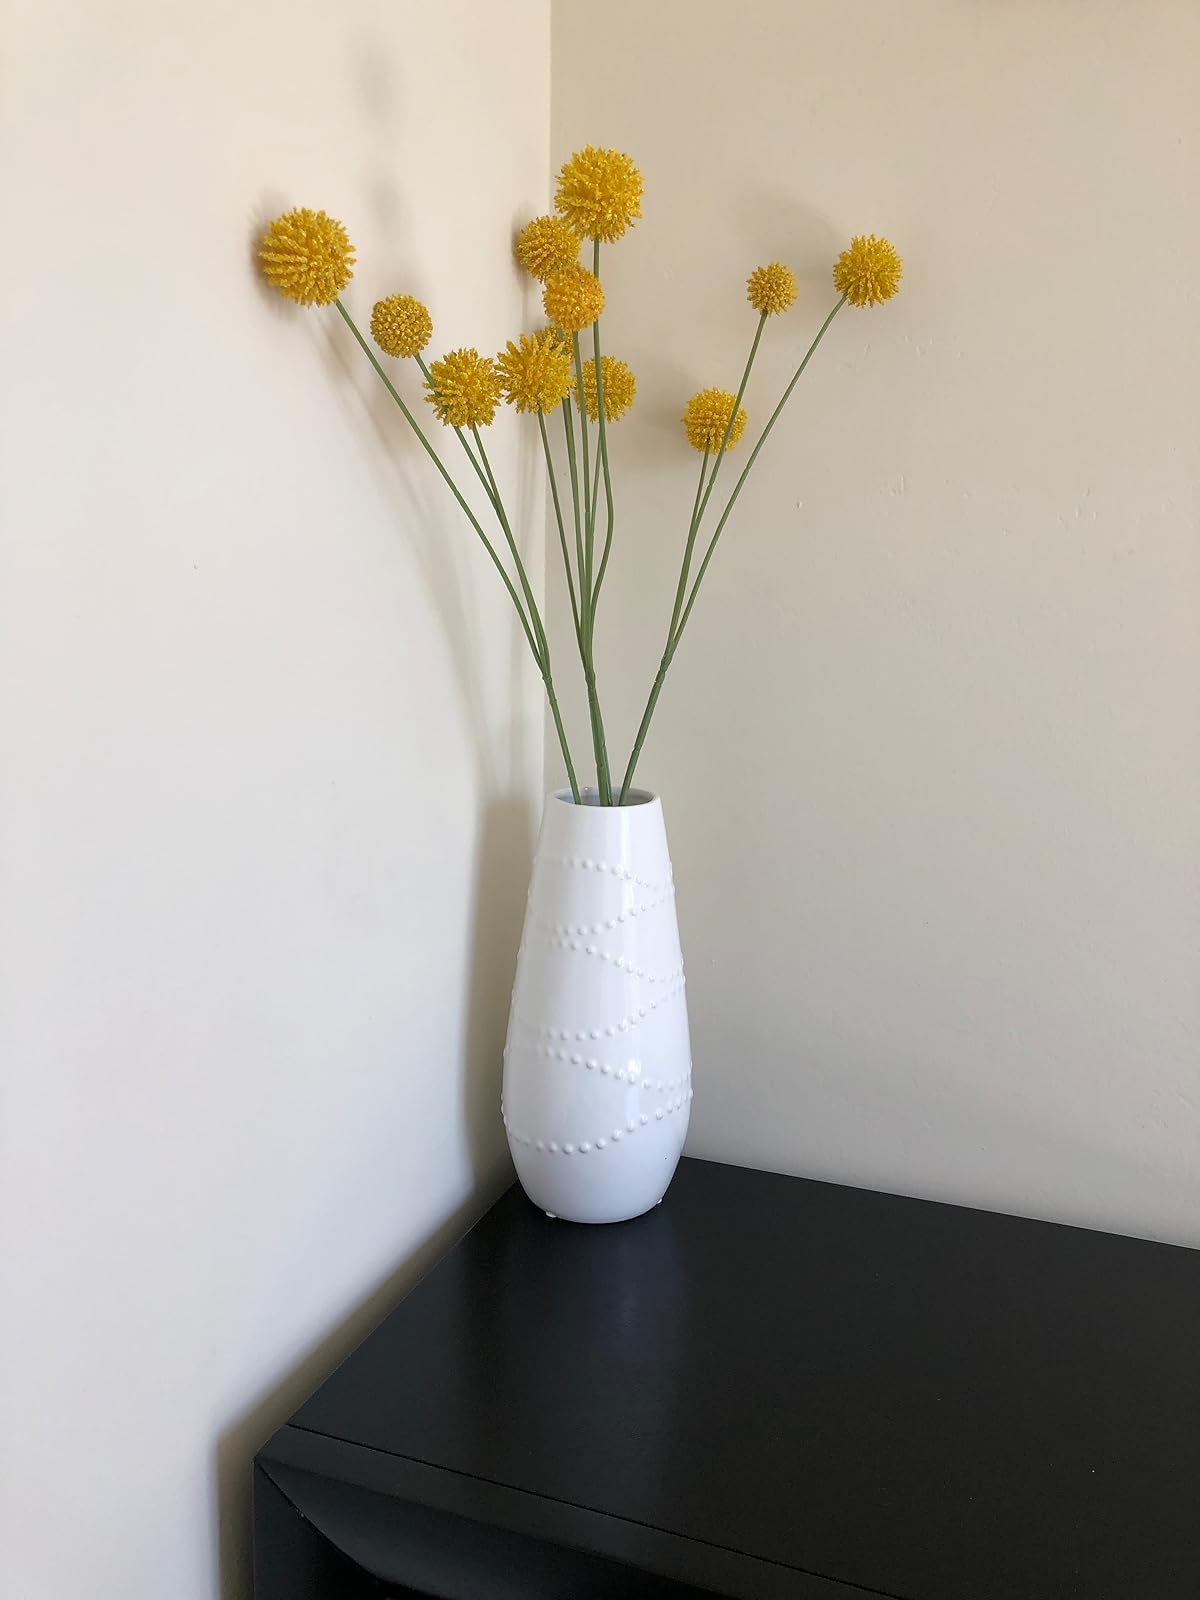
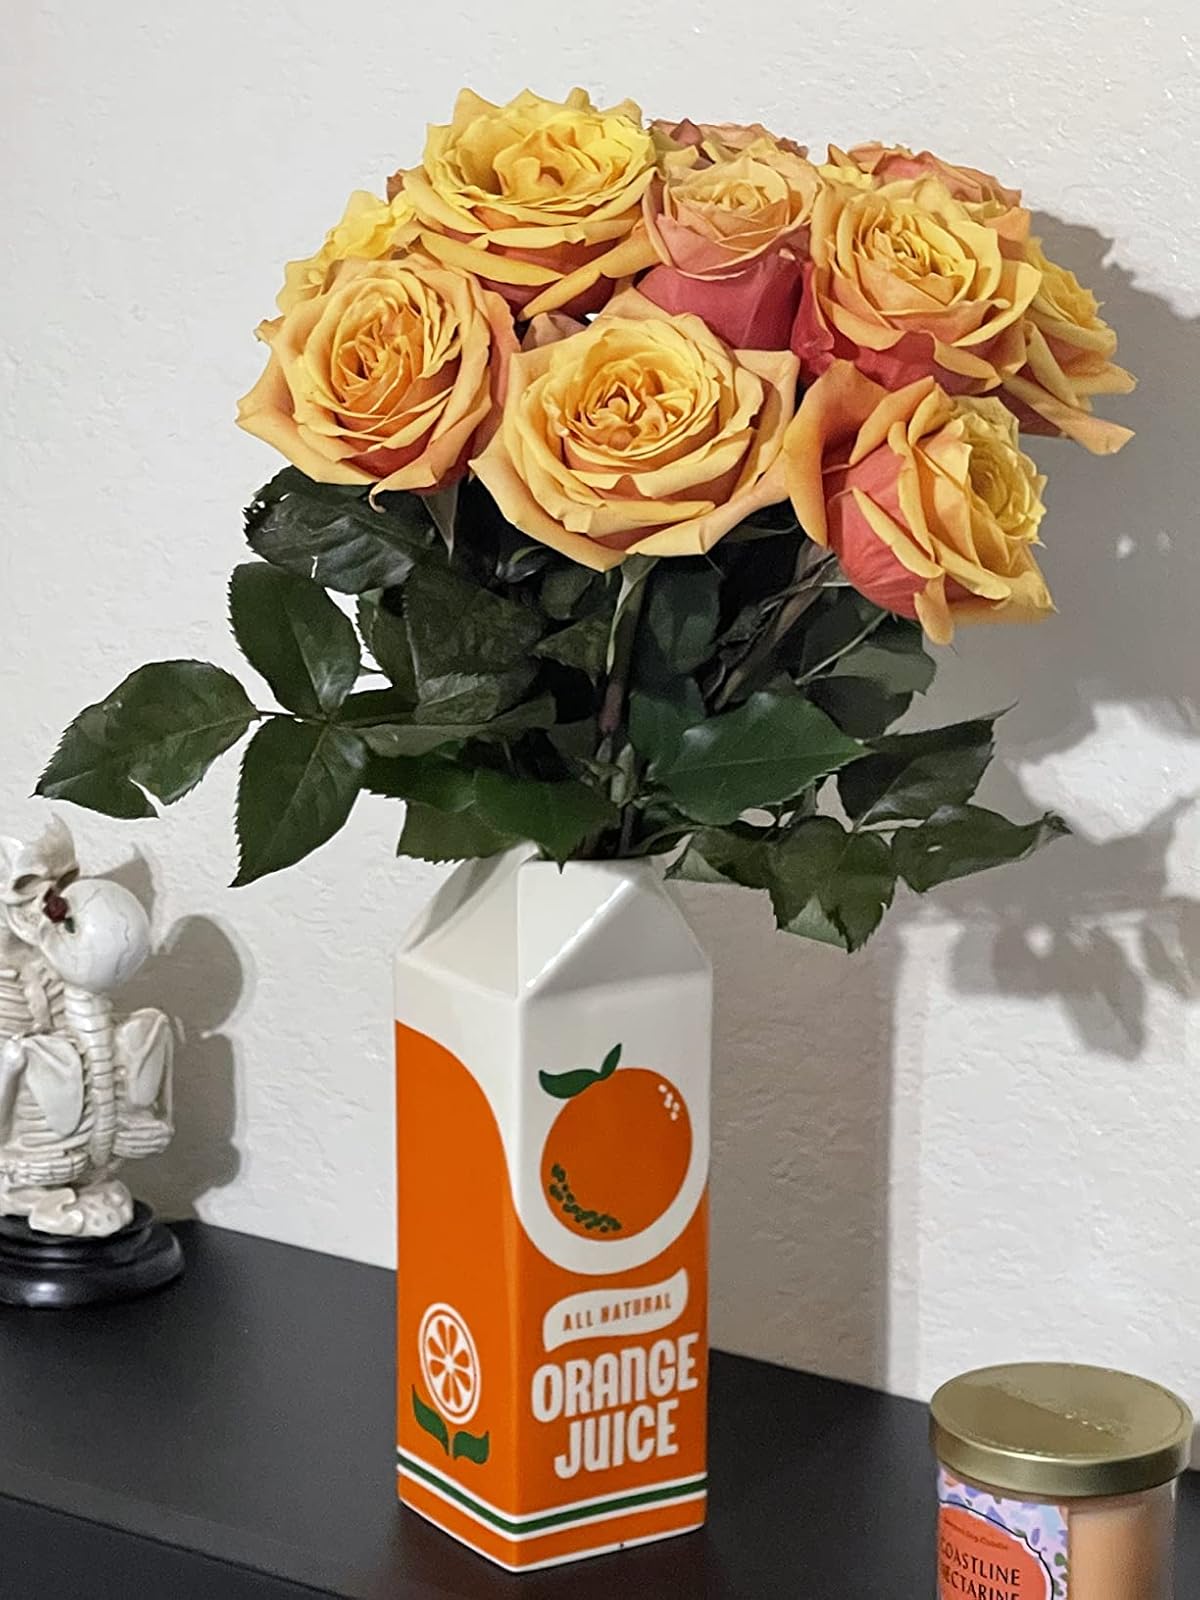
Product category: vase
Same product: no